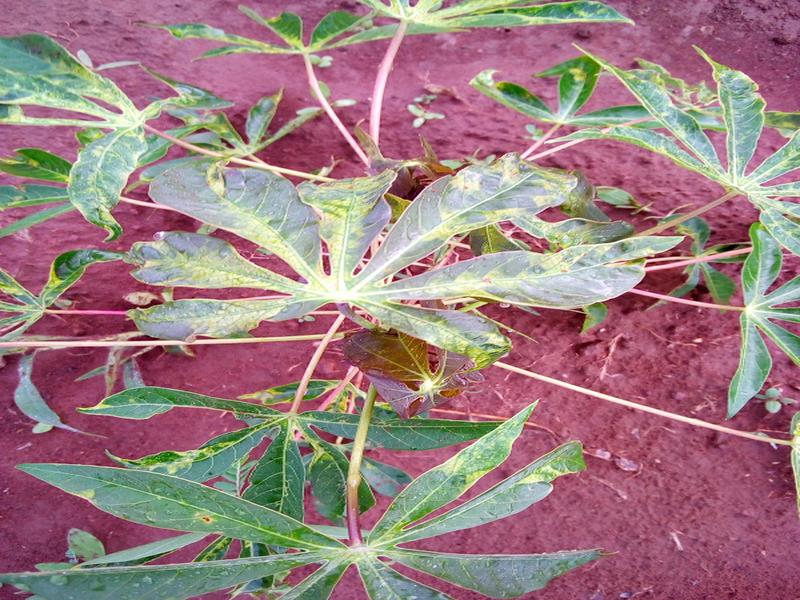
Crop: cassava
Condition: mosaic_disease